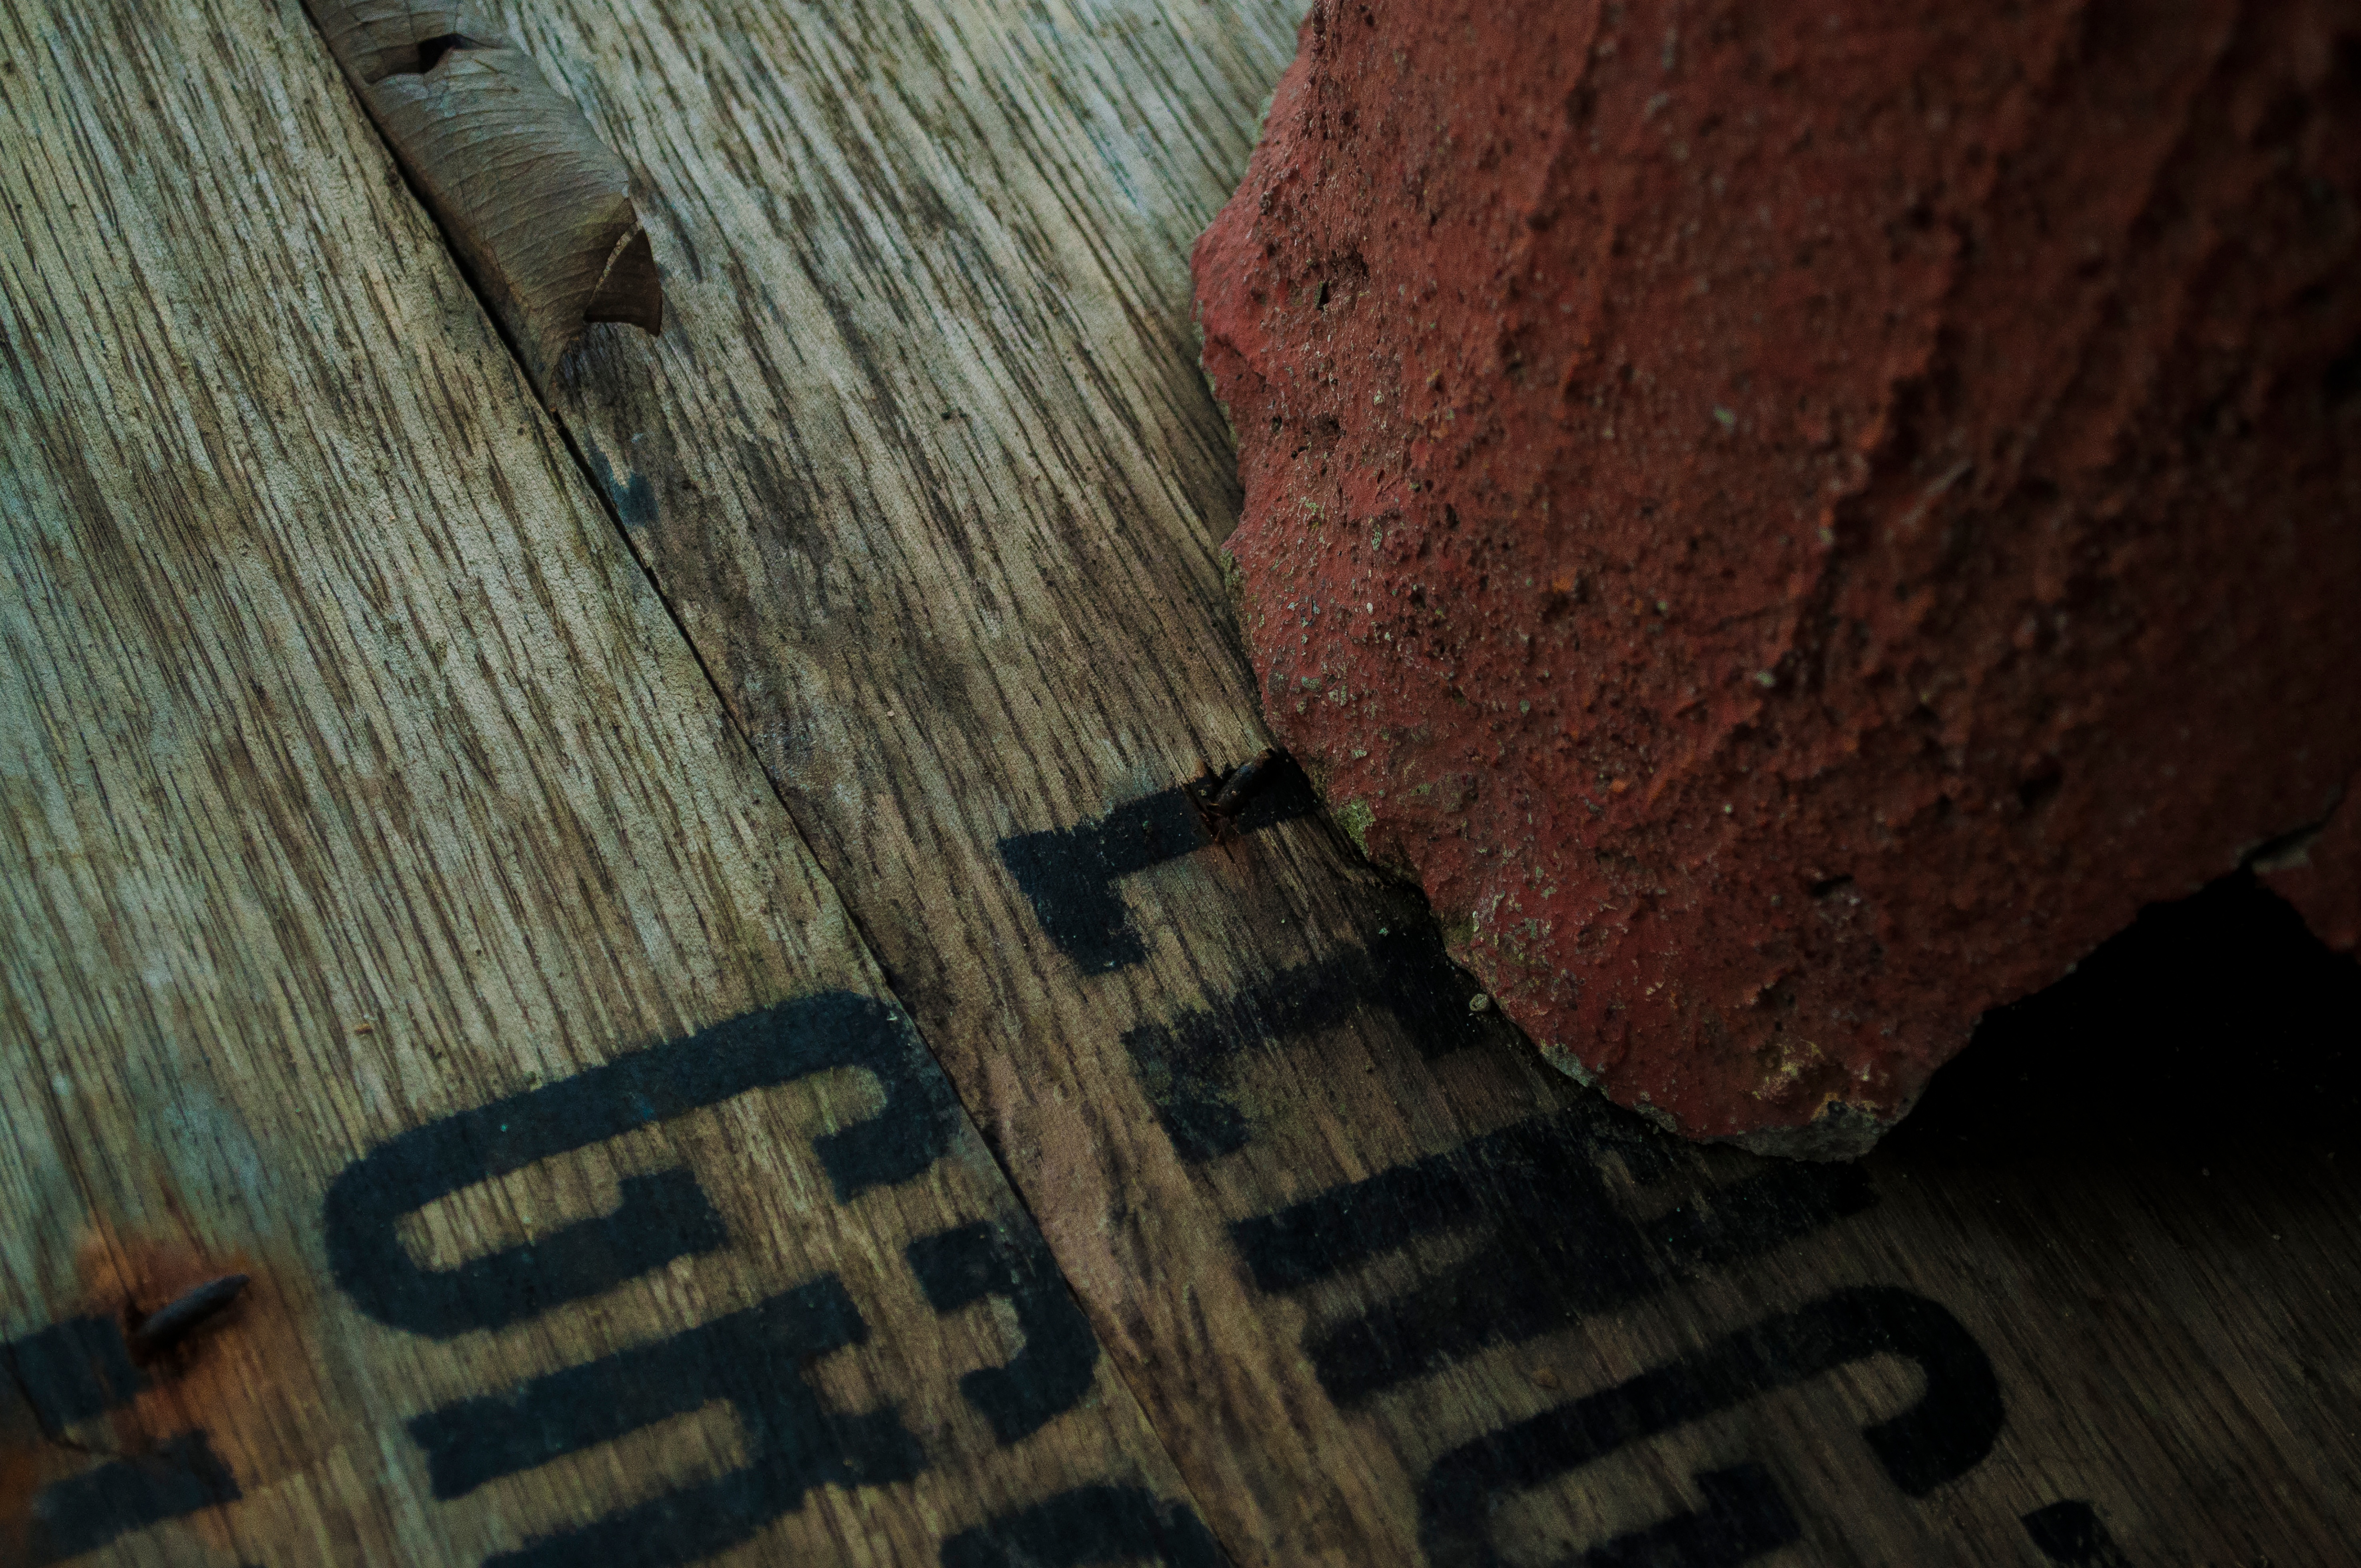
rock, wood, texture, floor, wall, red, color, soil, brick, material, hardwood, flooring, wood flooring, wood stain